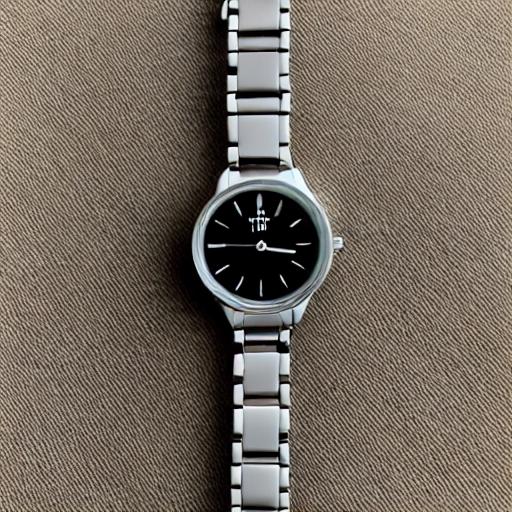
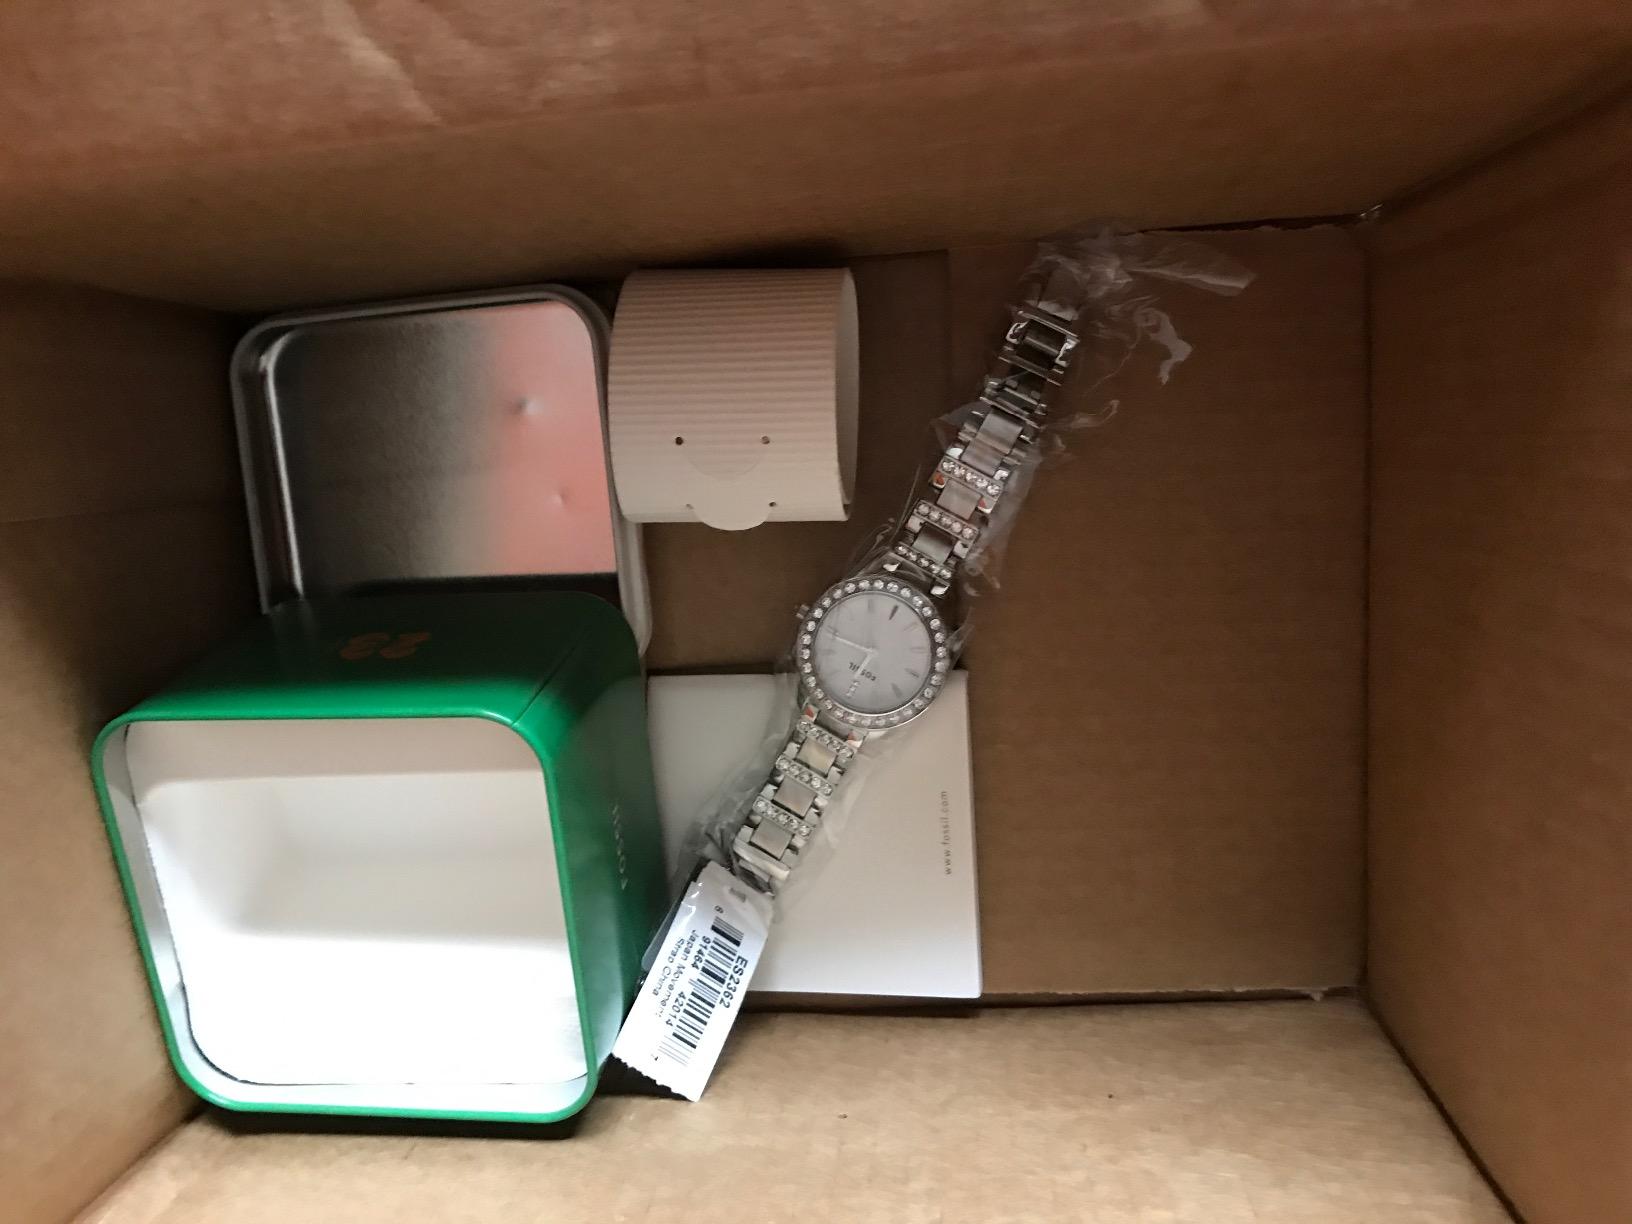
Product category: accessories_watch
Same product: no